Mayo-Danay

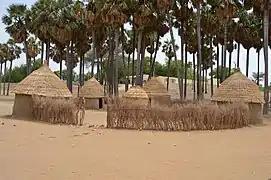
Village, Yagoua

Mayo-Danay is a department of Far North Province, Cameroon. The department covers an area of 5,303 km and at the 2005 Census had a total population of 529,061. The capital of the department is at Yagoua.